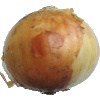
Label: white_onion